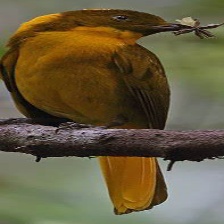
Species: GOLDEN BOWER BIRD
Scientific name: PRIONODURA NEWTONIANA